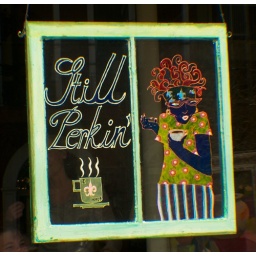
Lead glass sign in window of a store in New Orleans